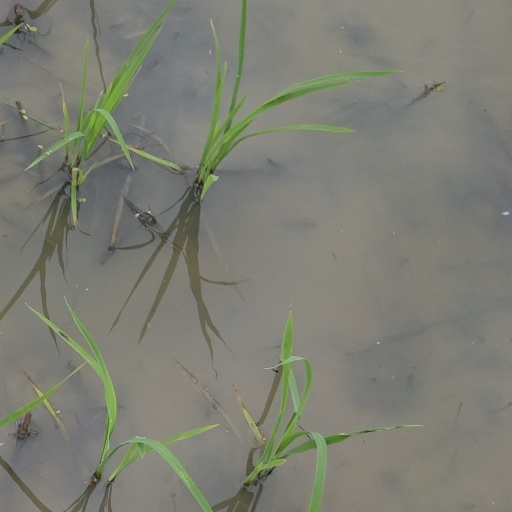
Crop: rice